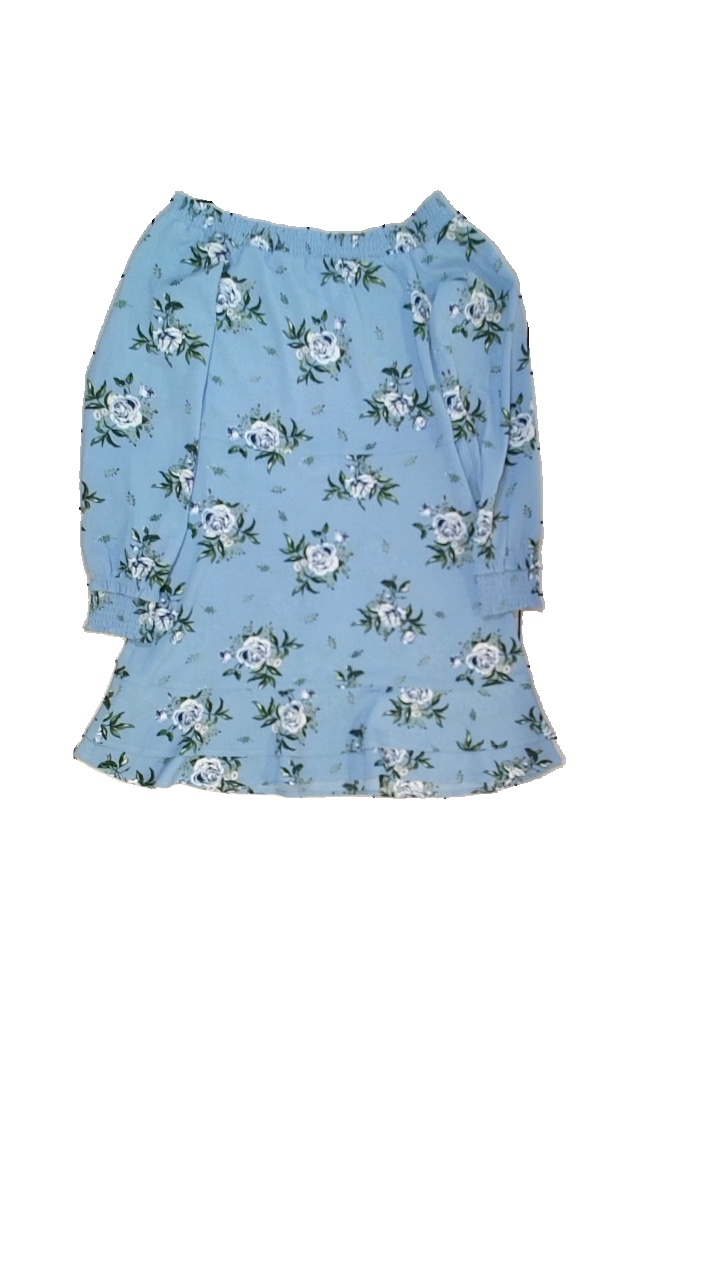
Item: Dress (Ladies)
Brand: H&m
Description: Blommig klänning med volang nertill
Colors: Blue, Green, White, Black
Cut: Tight
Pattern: Floral print
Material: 100% polyester
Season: All
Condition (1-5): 5
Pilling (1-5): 5
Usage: Reuse
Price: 50-100